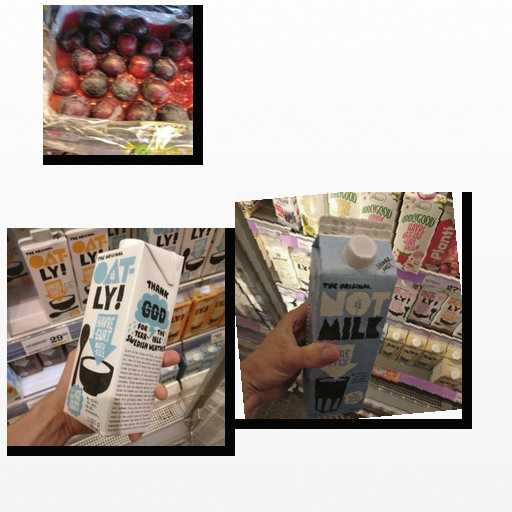
Food items: plum, oat_milk, oatghurt